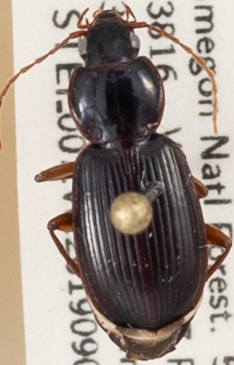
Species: Synuchus impunctatus
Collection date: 2019-09-03
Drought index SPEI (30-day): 0.694
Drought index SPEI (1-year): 2.09
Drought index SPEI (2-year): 1.28